Countess Anne Dorte of Rosenborg

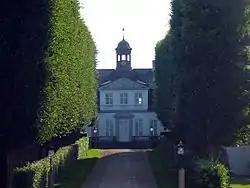
Sorgenfri Palace

Countess Anne Dorte often took part in major public events associated with the Danish royal family, such as the wedding of Crown Prince Frederik at the Church of Our Lady in Copenhagen, and the subsequent reception at Fredensborg Palace. To the broad public, Anne Dorte was known from tabloids and other media, which covered her public appearances. In interviews, Anne Dorte talked about her life in the Danish royal family and about living at Sorgenfri Palace. Thereby she often gave proof of her charming personality and her quick-wittedness: when Anne Dorte, whose father was an employee at a department store, once was asked by a journalist whether her own family background could be compared to her husband's at all, she answered with a touch of humor: "Oh yes, our families had exactly the same Christmas decorations! Those items were passed down to us from both sides, and now we cannot tell anymore what was on which Christmas tree." In a documentary by the Danish broadcasting company TV3 on the topic of dissimilar couples, Anne Dorte and her husband were interviewed. On this occasion, Count Christian assured the interviewer that he took the loss of his princely rank due to his marriage with equanimity.